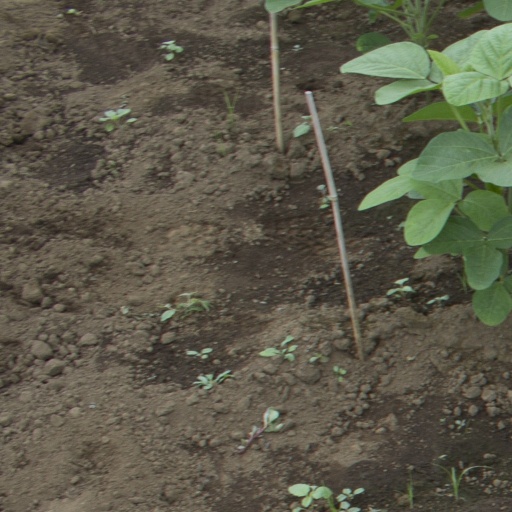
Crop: soybean